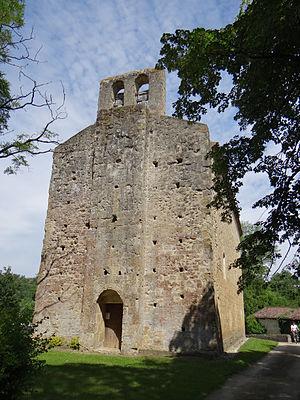
Lamaguère - Église Saint-Michel - Façade occidentale
L'église Saint-Michel est une église catholique située à Lamaguère dans le Gers.
Lamaguère est une commune française située dans le département du Gers, en région Occitanie.